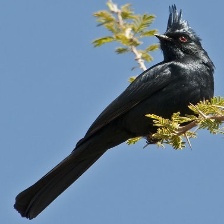
Species: PHAINOPEPLA
Scientific name: PHAINOPEPLA NITENS